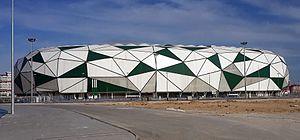
Le Konya Büyükşehir Belediye Stadyumu, ex-Torku Arena, est un stade de football situé dans la ville de Konya en Turquie, dont le club résident est le Konyaspor. Le stade dispose d'une capacité de 41 981 places.